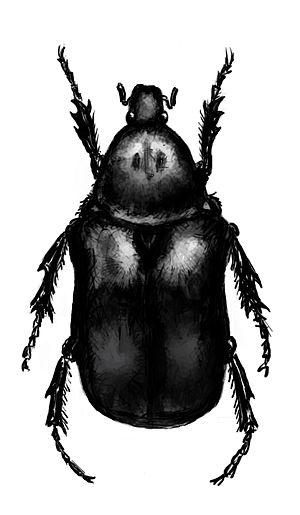
Dessin de scarabé en noir et blanc retouché